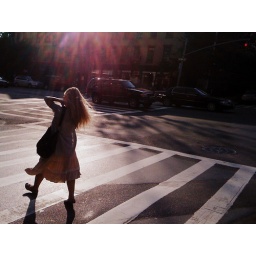
She really owns that cross road under the beautiful afternoon light.6th Avenue,New YorkTaken with a 3G iPhone